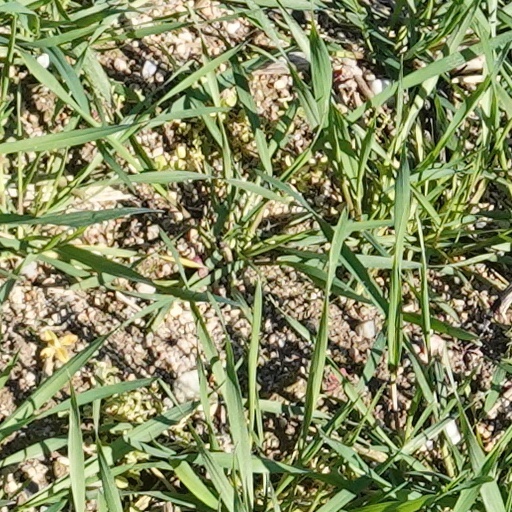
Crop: wheat